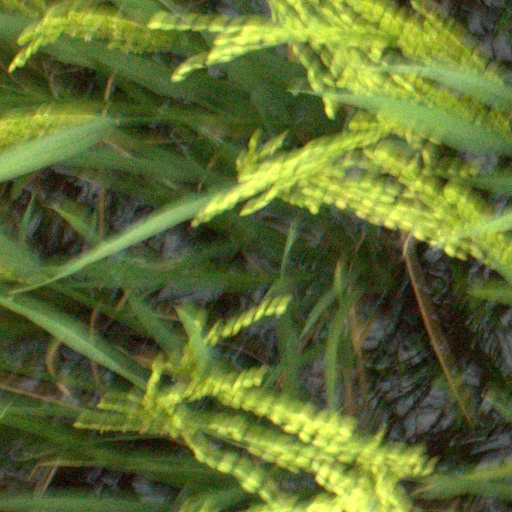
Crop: rice